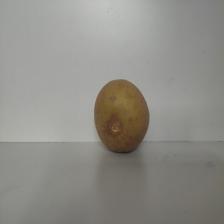
Size: Large